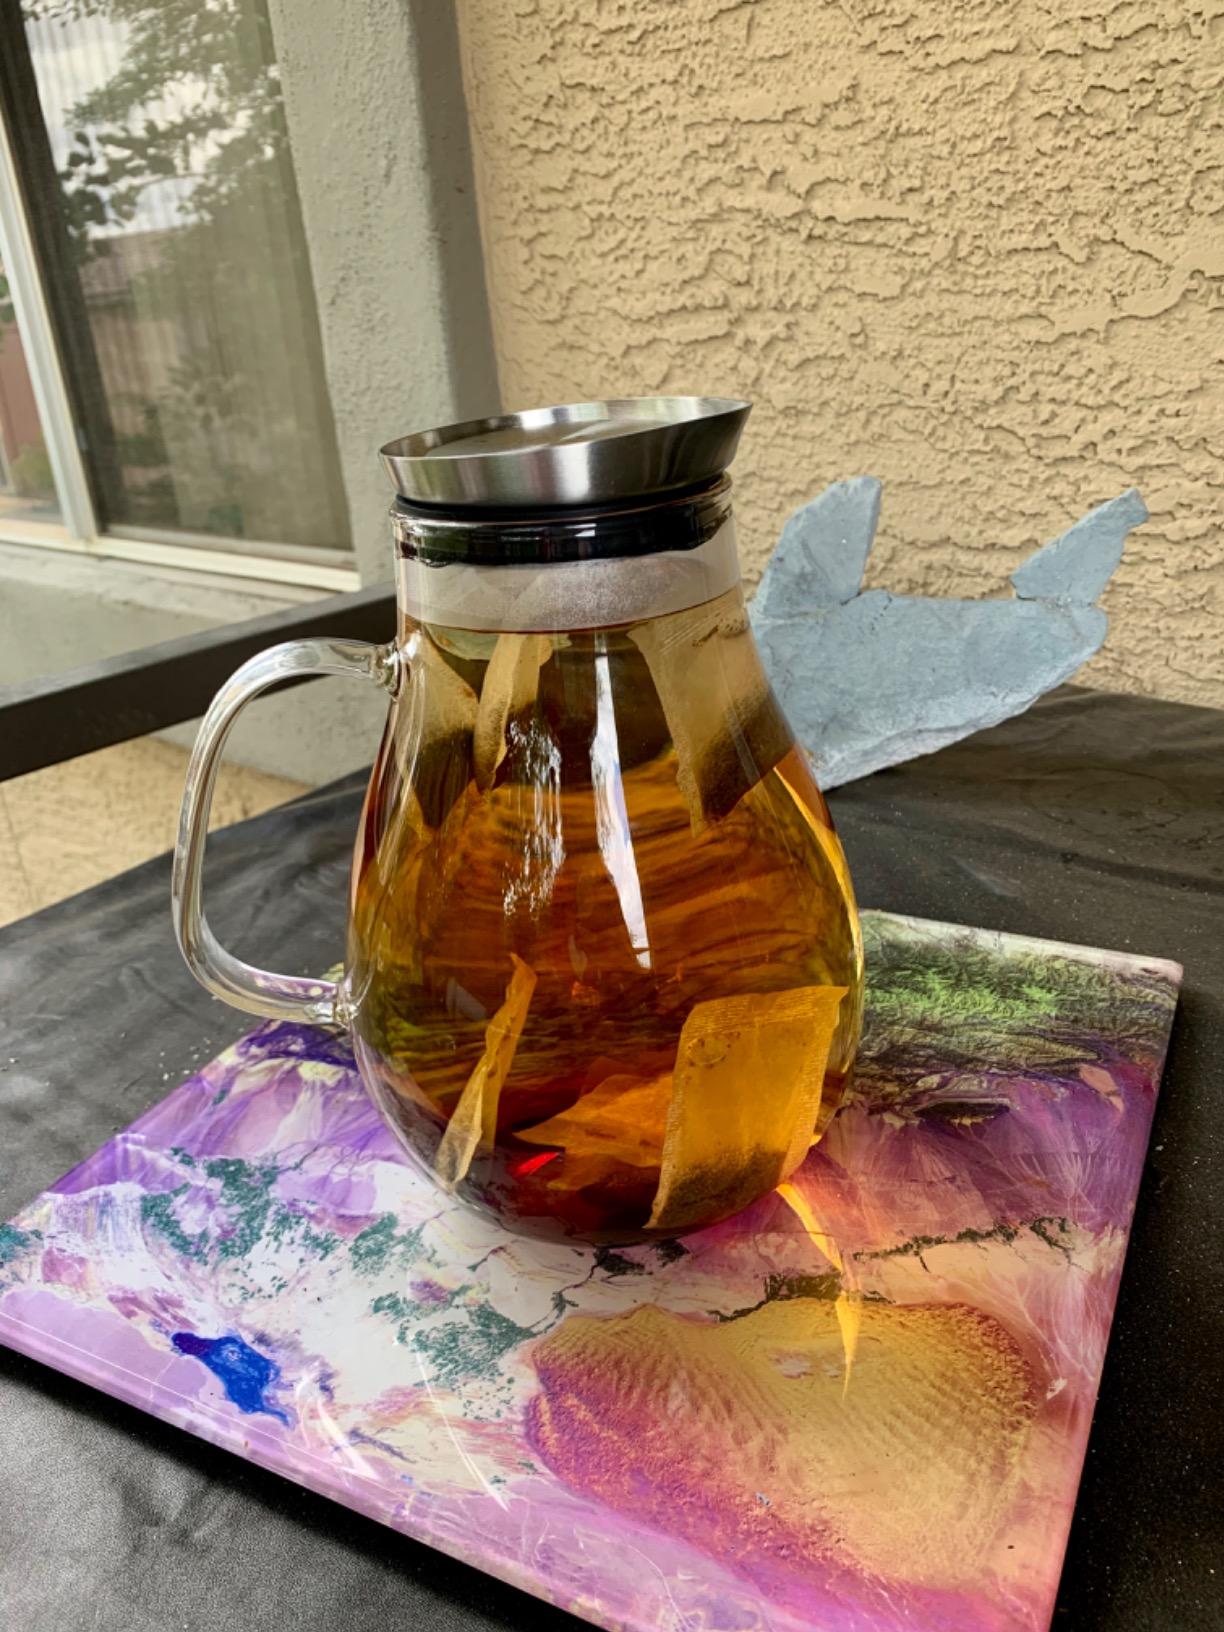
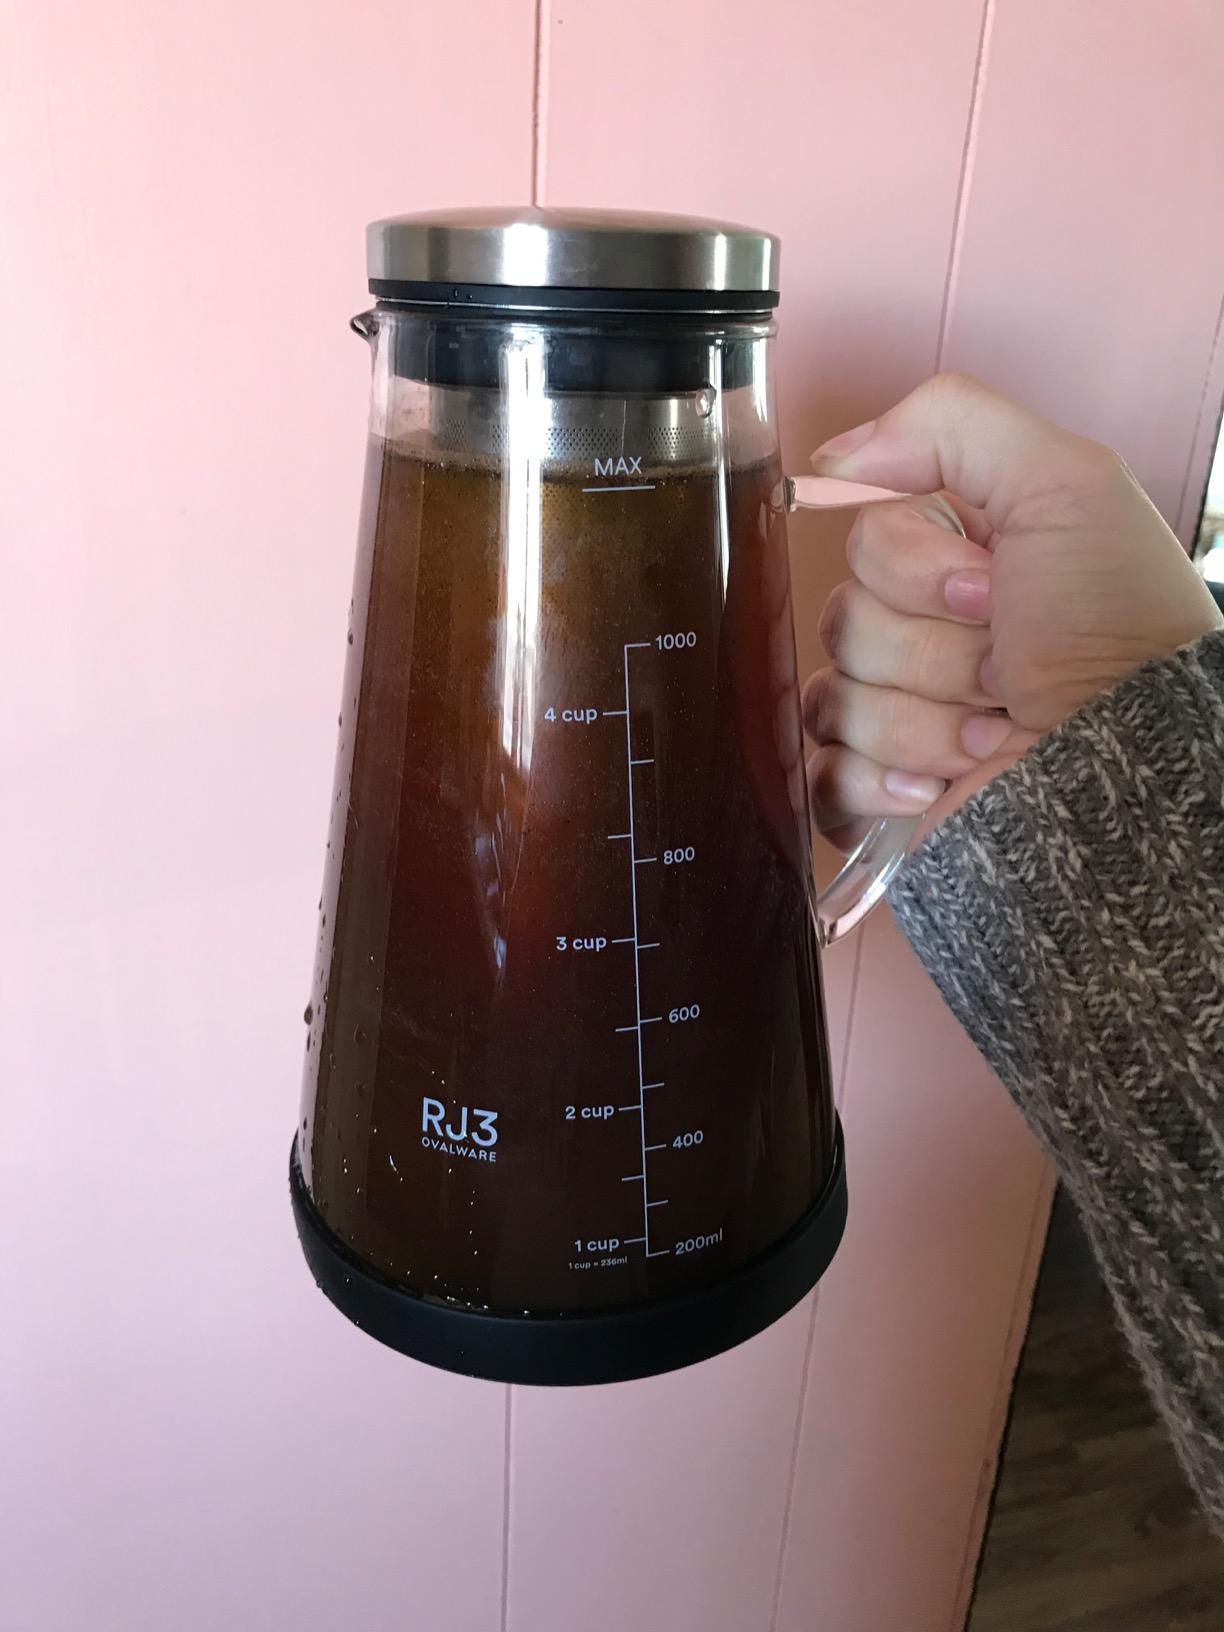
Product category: items_tea
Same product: no